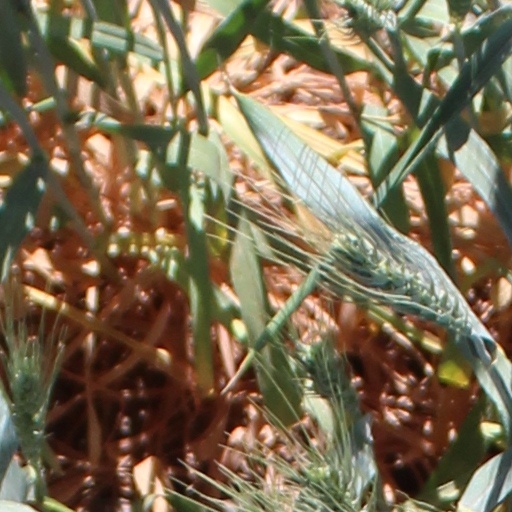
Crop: wheat